Fortifications of Malta

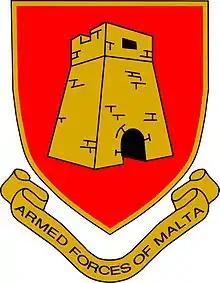
A De Redin tower on the coat of arms of the Armed Forces of Malta

After the early 20th century, few fortifications were built in Malta. However, new military installations such as airfields began to be built in World War I, when the seaplane base of RAF Kalafrana and the airfield at Marsa were built. More airfields were built in the interwar period and the Second World War, including RAF Hal Far, RAF Ta Kali, RAF Luqa, RAF Safi, RAF Krendi and Ta' Lambert Airfield.